Visual Turing Test

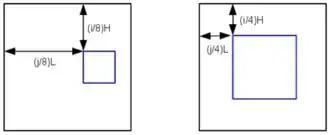

Additionally all of this vocabulary is used in context of rectangular image regions w \in W which allow for the localisation of objects in the image. An extremely large number of such regions are possible and this complicates the problem, so for this test, regions at specific scales are only used which include 1/16 the size of image, 1/4 the size of image, 1/2 the size of image or larger.